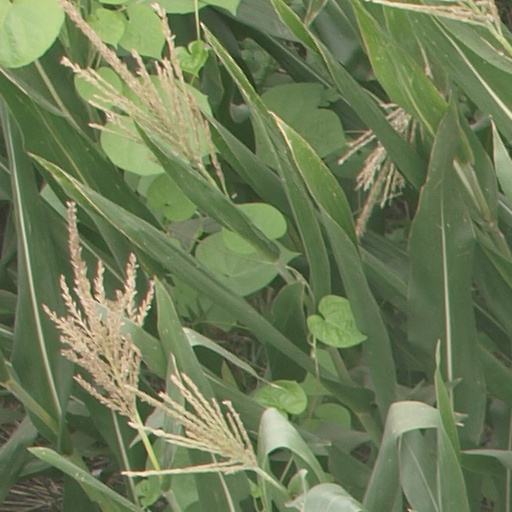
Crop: maize; corn